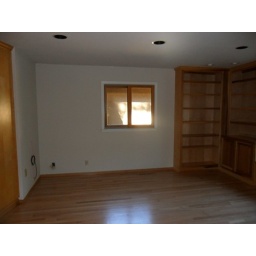
Will fill in this window and put up a flat screen TV here